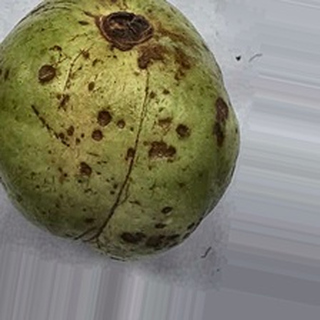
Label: guava_anthracnose